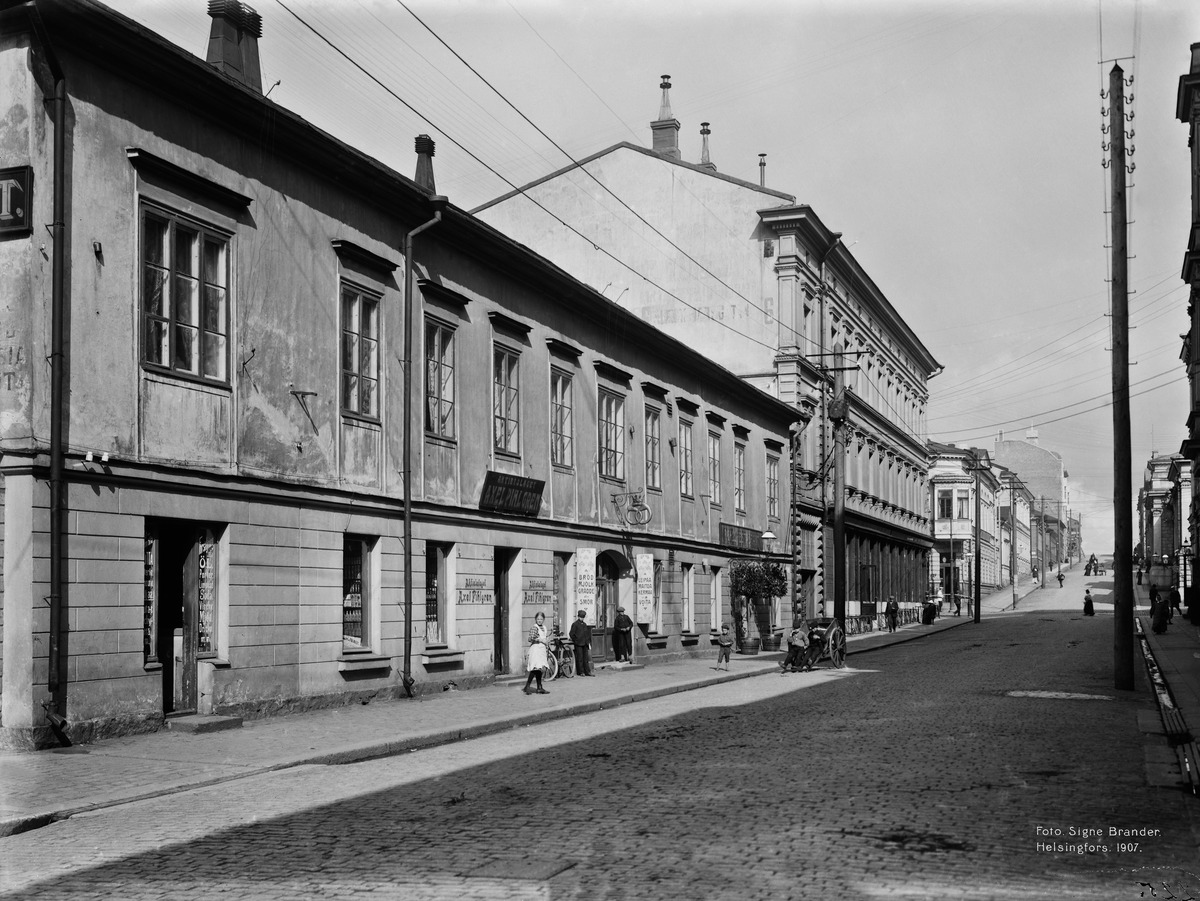
Fabianinkatu 14, 16
sisällön kuvaus: Fabianinkatu 14, 16. mustavalkoinen
Kuvaaja: Brander, Signe, valokuvaaja
Ajankohta: kuvausaika 1907
Paikka: Suomi, Uusimaa, Helsinki, Kluuvi Helsinki, Fabianinkatu 14, 16
Aiheet: myymälät, elintarvikkeet, ravintolat